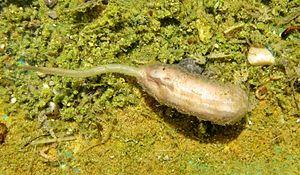
Eristalis est un large genre de syrphes. On les appelle communément les Éristales. Certaines espèces comprises dans ce genre, ressemblent de façon superficielle à des abeilles. C'est le cas de la plus commune d'entre elles, Eristalis tenax, dont le nom commun en anglais est dronefly, « drone » désignant dans cette langue le mâle de l'Abeille à miel, le faux-bourdon.